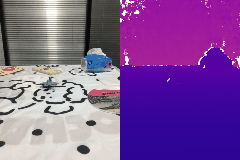
Label: plane